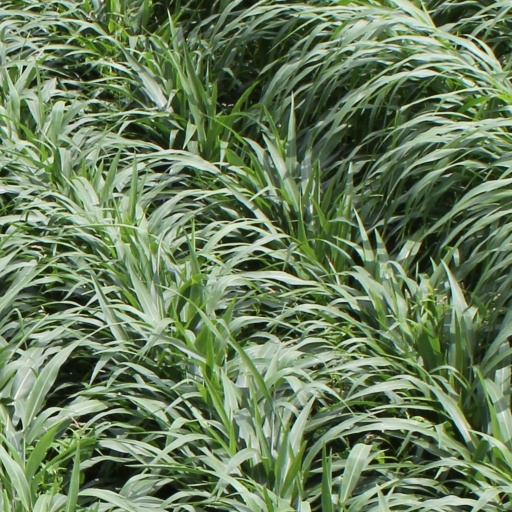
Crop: sorghum